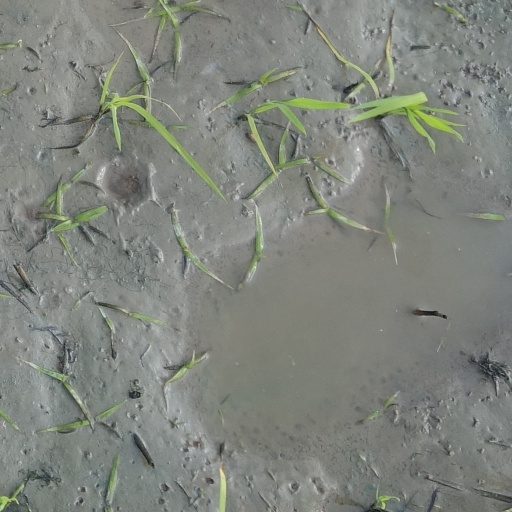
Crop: rice